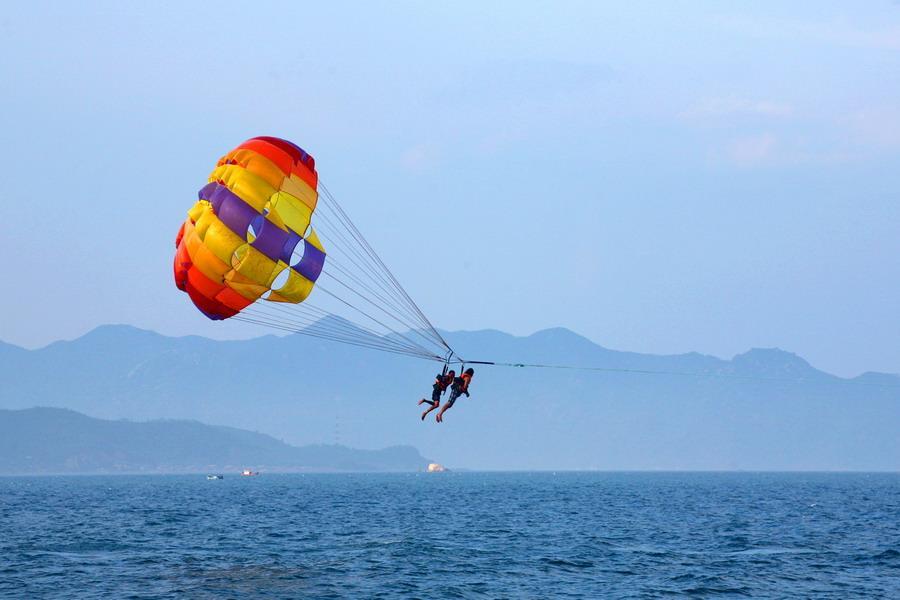
có hai người đang nhảy dù ở trên biển